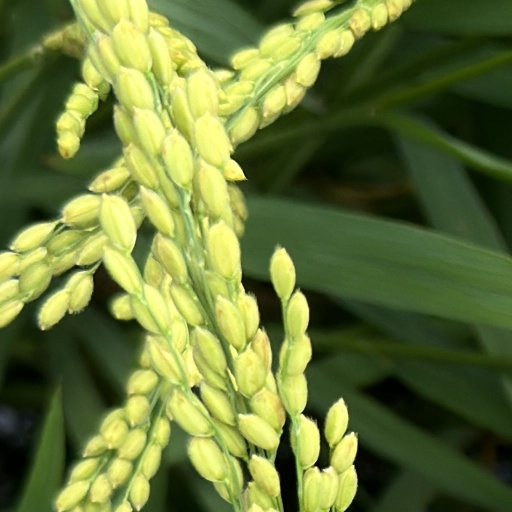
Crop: rice